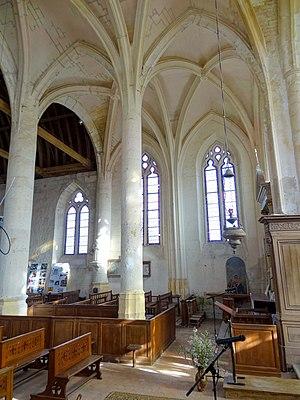
Intérieur de l'église - voir titre.
L'église Saint-Denis est une église catholique paroissiale située à Fresnoy-la-Rivière, dans l'Oise, en France. Elle est presque entièrement issue de la reconstruction gothique flamboyante après la guerre de Cent Ans, au cours de la première moitié du XVIᵉ siècle. Elle est pourtant loin d'être homogène. Le clocher en bâtière, d'une facture assez archaïque par rapport à l'époque, est l'un des rares exemplaires du XVIᵉ siècle à présenter un double étage de beffroi. Il occupe l'angle sud-ouest de la nef. Celle-ci est précédée d'un porche bâti en dur de dimensions généreuses. La nef elle-même est de grande ampleur, et particulièrement large. Elle n'est pas voûtée, mais recouverte d'une belle charpente en carène renversée qui était lambrissée jusqu'à la dernière restauration. Au sud, un bas-côté pas non plus voûté accompagne la nef, mais ne commence qu'à l'est du clocher. La nef ouvre à la fois sur la croisée du transept et le croisillon nord, qui sont de largeur et de hauteur analogues, tandis que le bas-côté ouvre sur le croisillon sud, qui est moins large. C'est une autre spécificité de l'église.